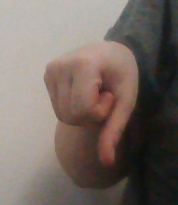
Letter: waw